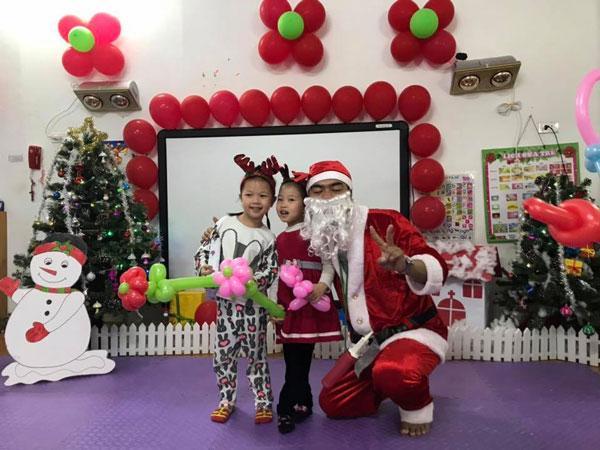
có một ông già noel và hai đứa bé đang chụp hình trước khu vực trang trí giáng sinh